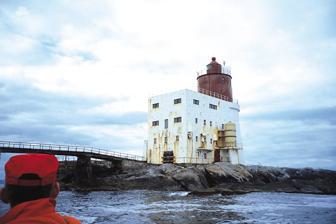
Building: Gjeslingene Lighthouse
Country: Norway
Year built: 1877
Coastal lighthouse in Nærøysund, Norway Lighthouse Gjæslingan Lighthouse Gjæslingan fyrstasjon View of the lighthouse Location Trøndelag , Norway Coordinates 64°43′37″N 10°51′15″E / 64.72694°N 10.85417°E / 64.72694; 10.85417 Tower Constructed 1877 Foundation Stone Construction Cast iron Automated 1987 Height 24.3 metres (80 ft) Shape Cylindrical tower Markings White with red top Racon G Light Focal height 23.3 metres (76 ft) Range 14.7 nmi (27.2 km; 16.9 mi) Characteristic Fl W 10s Norway no. 530000 Gjæslingan Lighthouse ( Norwegian : Gjæslingan fyr ) is a coastal lighthouse in Nærøysund Municipality in Trøndelag , Norway . Gjæslingan Lighthouse ca. 1900 – 1910 It was established in 1877, was reinforced in 1961 and automated in 1987. Gjæslingan lighthouse stands on the Haraldsøykråka islet which is part of the Sør-Gjæslingan island group on the north side of the Foldafjord . The white building consists of a 24.3-metre (80 ft) high red iron tower on a stone base. The white light flashes once every ten seconds, and it can be seen for about 14 nautical miles (26 km; 16 mi). The lighthouse also emits a "G" Racon signal. See also Norway portal Engineering portal Lighthouses in Norway List of lighthouses in Norway References